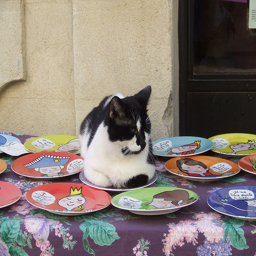
A cat laying on top of a paper plate.
The cat is on top of the table laying down on a plate.
A table set with plates and a cat.
A cat sitting on a plate on a table
Cat laying on plates scattered on the table.